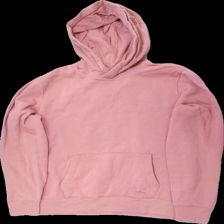
View: front
Type: Hoodie
Category: Ladies
Brand: Not in the list
Brand text on label: hollister
Colors: Pink
Material: 83% bomull 17% polyester
Pattern: Logo print
Cut: C-collar
Size: XL
Season: All
Stains: Minor
Damage: små smuts fläckar
Damage location: bottom center
Damage 2: nopprigt i luva
Damage 2 location: top center
Price range: <50
Recommended usage: Reuse
Description: hoddie med tryck